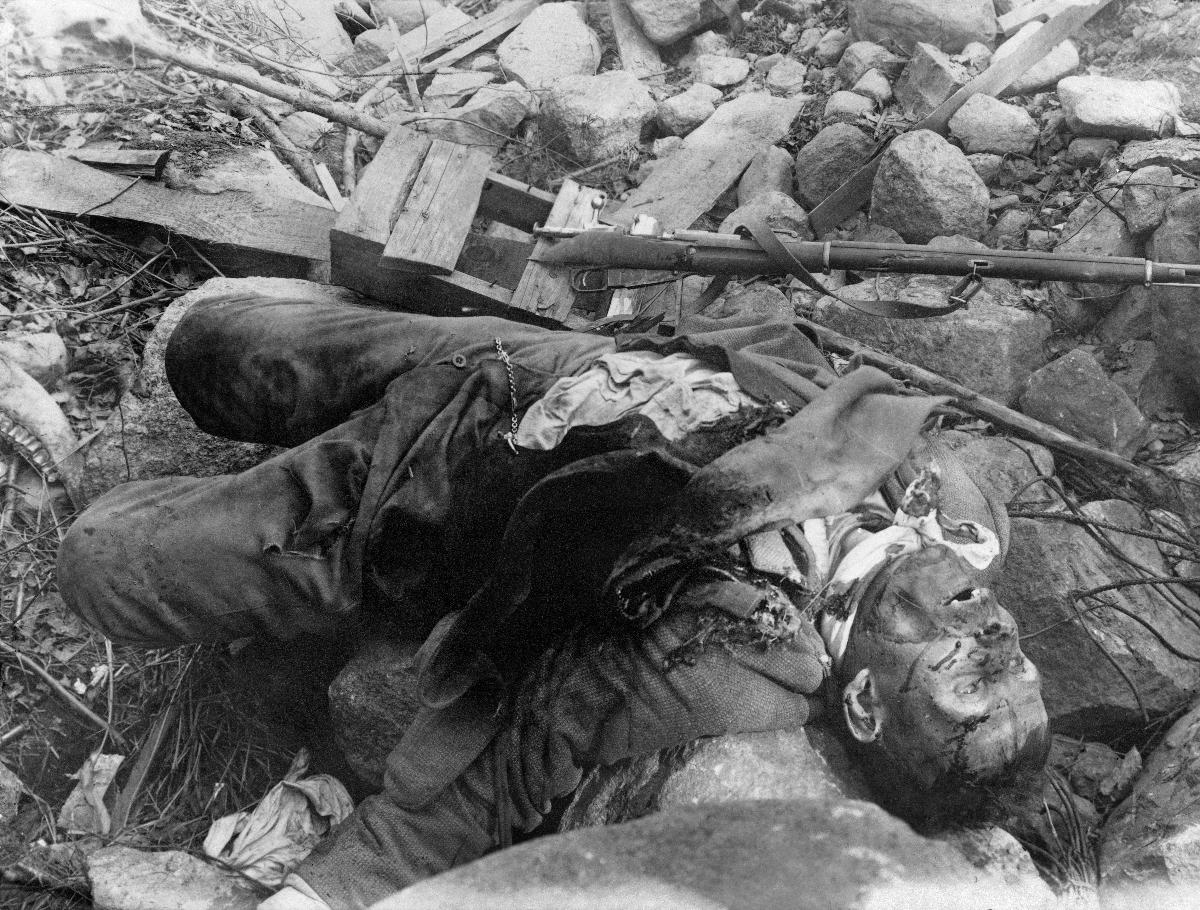
Riihimäen räjähdys
The explosion in Riihimäki
sisällön kuvaus: Riihimäen valloitus 22.4.1918. Saksalaisten granaatti osui punaisten ampumatarvikejunaan. Räjähdys tuhosi kaksikymmentä junavaunua. Valokuvassa räjähdyksessä kuollut punakaartilainen. sisällön kuvaus: The conquest of Riihimäki 22.4.1918. A grenade of the German troops hit a train loaded with ammunition of the Reds. Twenty wagons were destroyed in the explosion. The photograph shows a Red Guard fighter killed in the explosion.
Vuosi: 1918
Paikka: Suomi; Suomi, Kanta-Häme, Riihimäki
Aiheet: Suomen sisällissota; tuhot; räjähdykset; saksalaiset; saksalaiset joukot; punaiset (Suomen sisällissota); kuolleet; Finnish Civil War; damages (destruction); explosions; Germans; Reds (Finnish civil war); Finnish civil war; damages; german troops; reds; red guard; killed fighter; dead body; deceased people; finska inbördeskriget; förstörelse (skador); explosioner; tyskar; röda (finska inbördeskriget); döda